Sivaganga

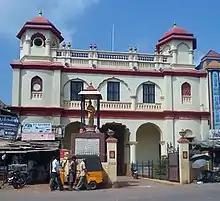
Sivagangai Aranmanai

During the 17th century, Sivaganga was ruled by the Kingdom of Ramnad, which had its boundary spreading across modern-day Sivaganga, Pudukkottai and Ramnathapuram. The seventh king of the empire, Vijaya Raghunatha Sethupathi (also called Kelvan Sethupathy) ruled from 1674 to 1710 and was succeeded by his sister's son Vijaya Ragunatha Sethupathy. He was succeeded by his son-in-law Sundareswara Ragunatha Sethupathy in 1726. Bavani Sankara Thevan, the illegitimate son of Ragunatha Sethupathy, aligned with the Rajah of Tanjore to attack Ramnad. Though Bavani won, he did not honor the earlier decision to cede some portions of the empire to the King of Tanjore. He quarreled with Sasivarna Periya Oodaya Thevar and sent him out of his province. Both Sasivarna and Kattaya Thevar, the brother of Sundareswara, aligned with the Rajah of Tanjore. Both of them conquered Bavani in 1730 with the help of the army of Tanjore. Kattaya Thevar divided the kingdom into five provinces and gave two to Sasivarna, who became the first king of Sivaganga.